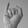
ASL letter: I